1918–19 Illinois Fighting Illini men's basketball team

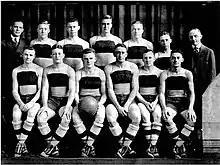
""1918-19 Fighting Illini men's basketball team""

The 1918–19 Illinois Fighting Illini men's basketball team represented the University of Illinois.